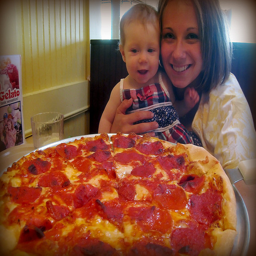
A lady and toddler next to a tray of pizza.
A baby and woman are looking at a pizza.
A mom and child with a large pepperoni pizza
A woman and a baby are looking at a pizza
a woman and a small toddler near a pizza